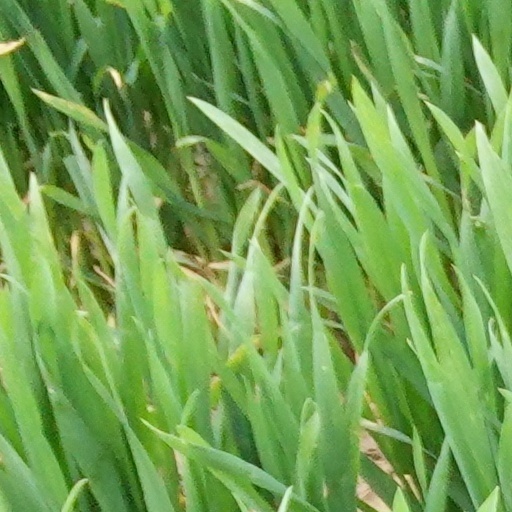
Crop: wheat